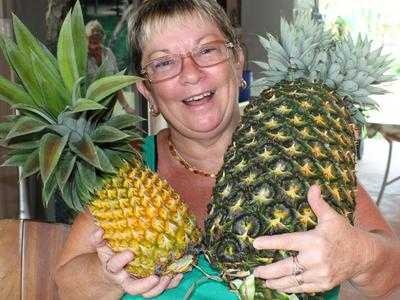
Label: Pineapple